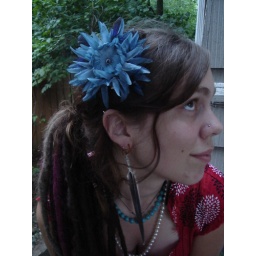
Ionic Roost flower hair clip in blue